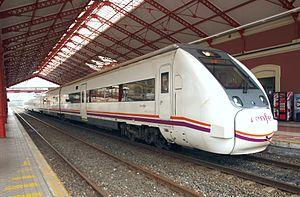
La gare de Saint-Sébastien, aussi connue sous les noms de gare du Nord ou gare d'Atocha, est la principale gare ferroviaire de la ville basque de Saint-Sébastien. Elle a été inaugurée en 1864 et est d'un des plus remarquables monuments de la ville. À proximité directe de la gare se trouve aussi la gare routière de Saint-Sébastien.